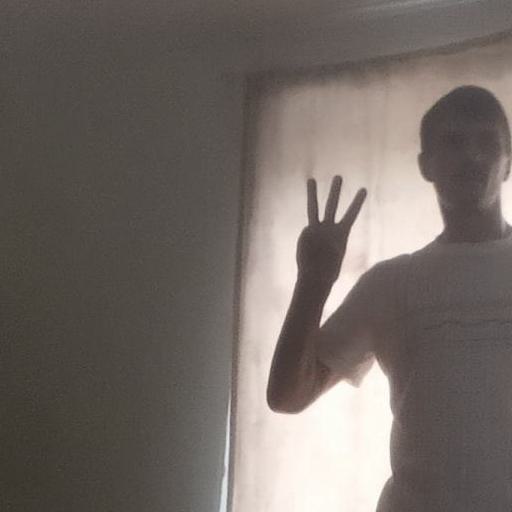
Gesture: three